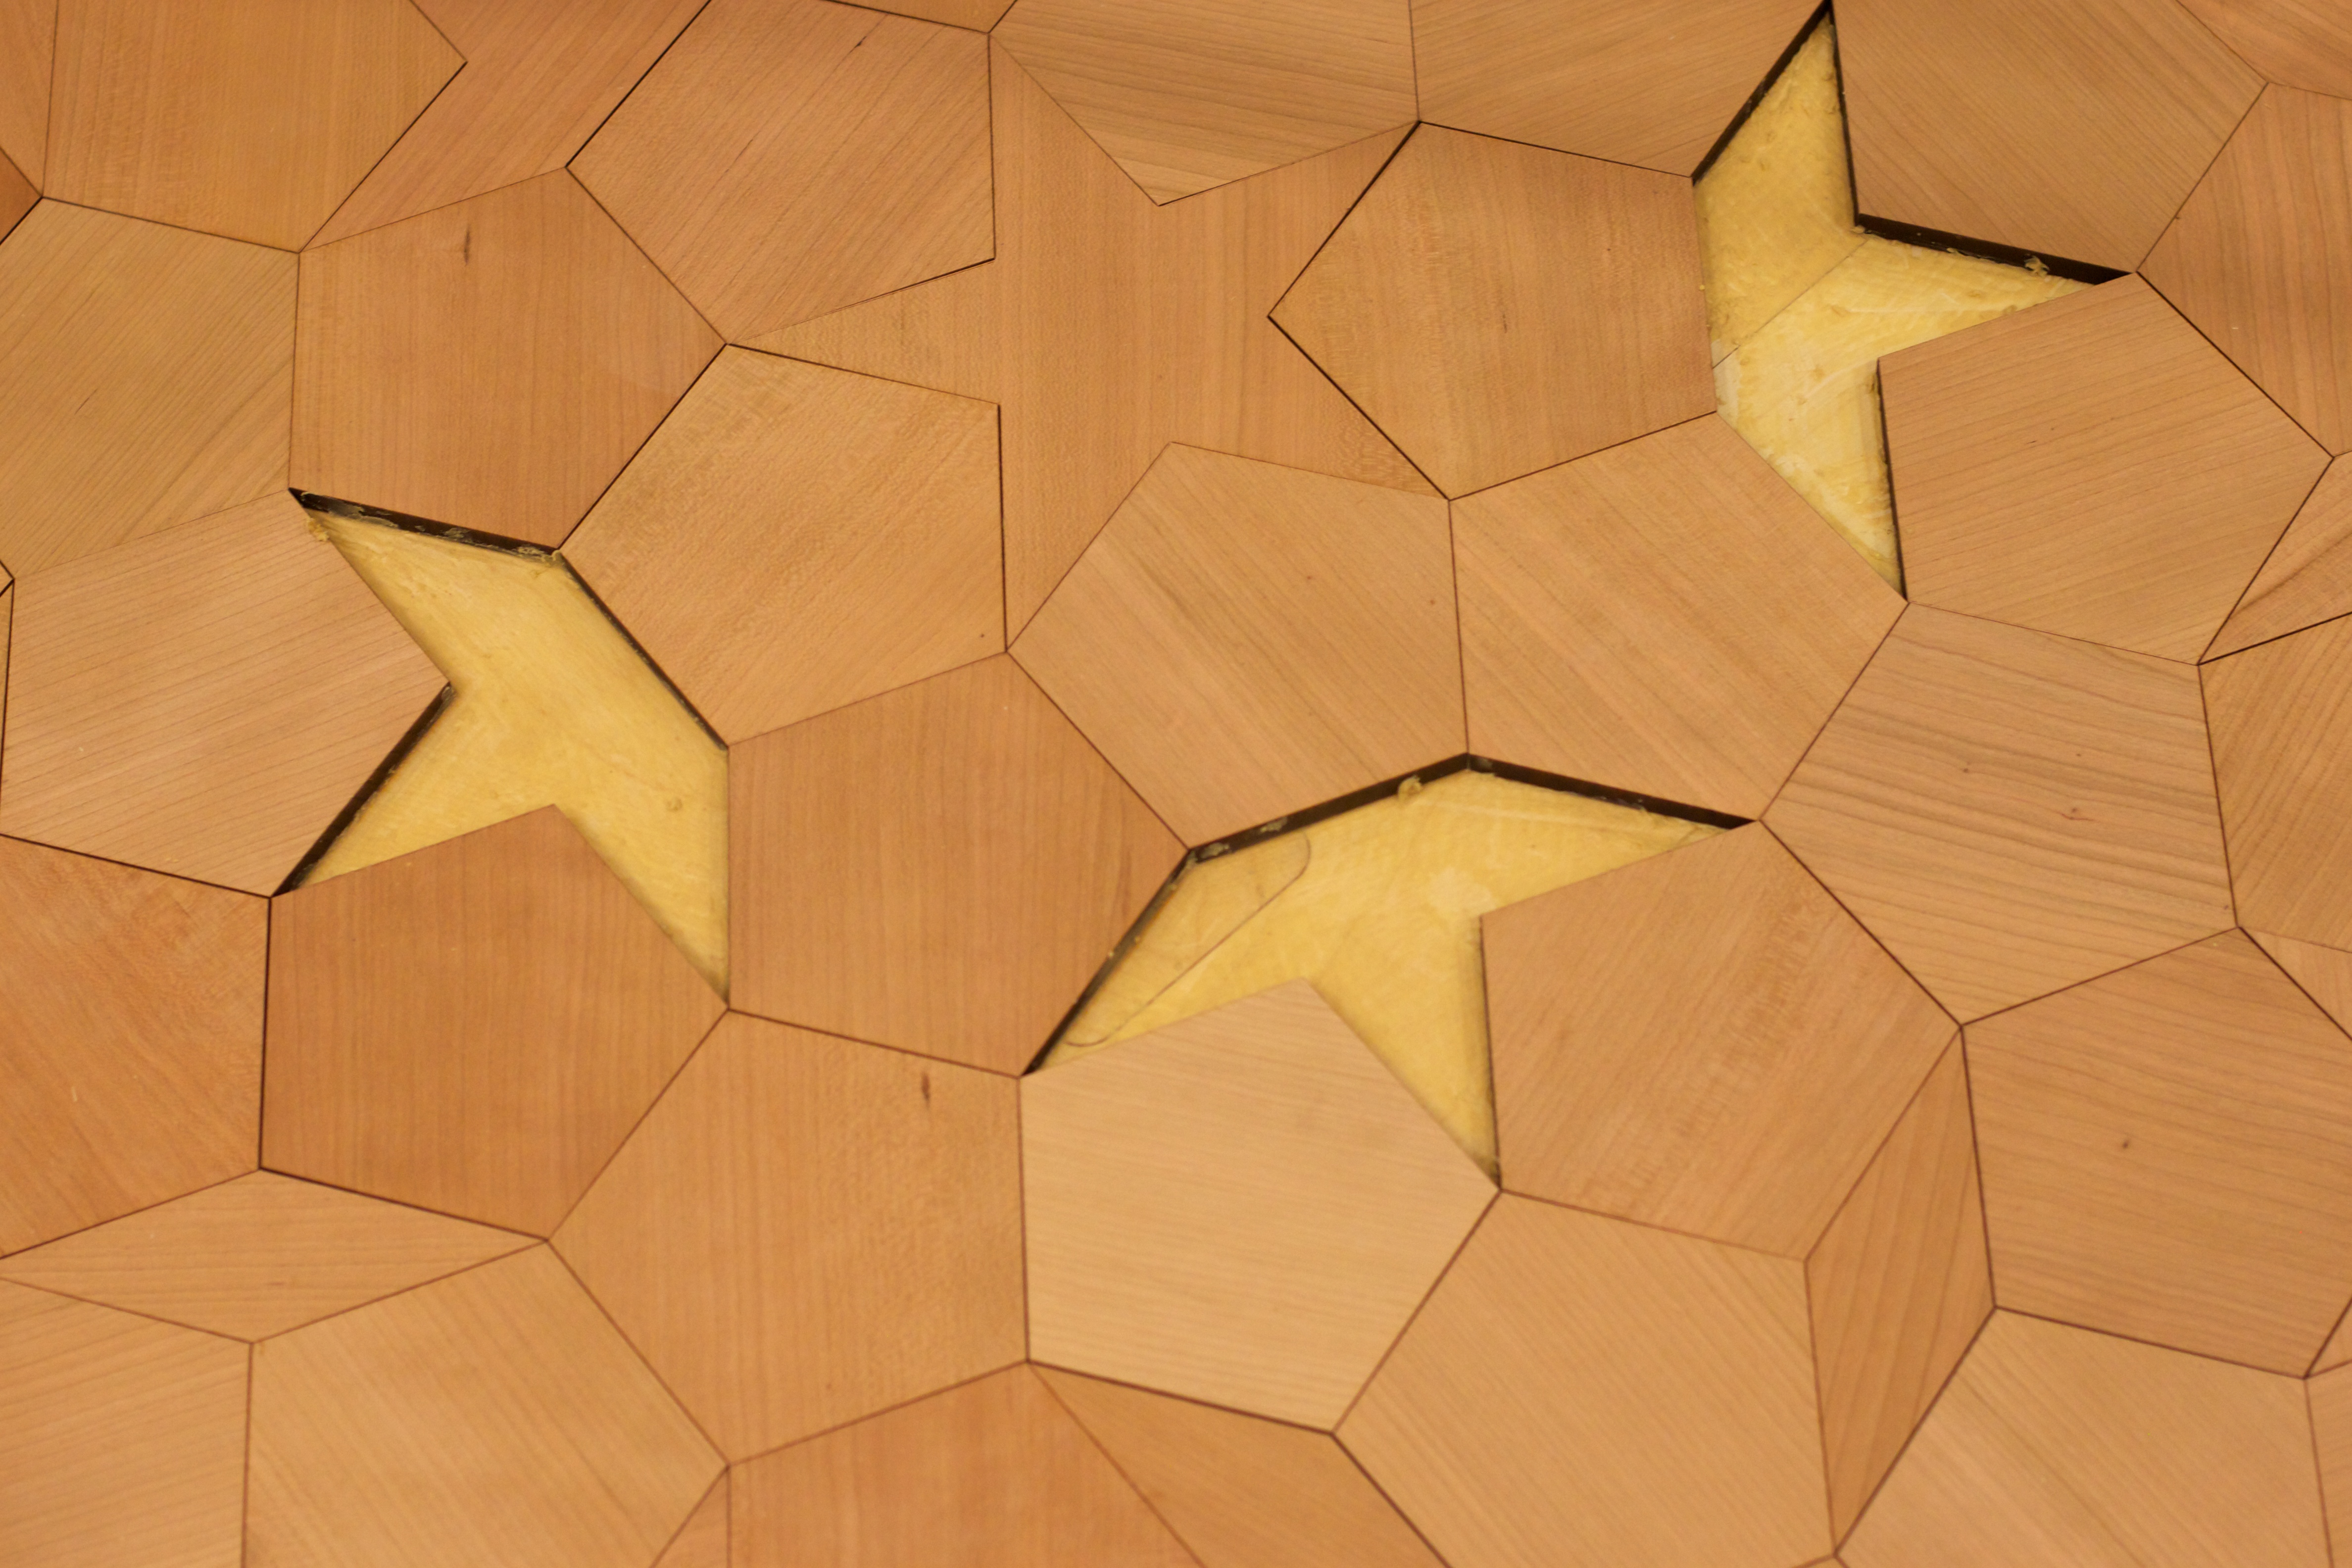
wood, texture, floor, wall, pattern, line, tile, yellow, circle, art, design, symmetry, shape, nmc, madison, nmc2011, flooring